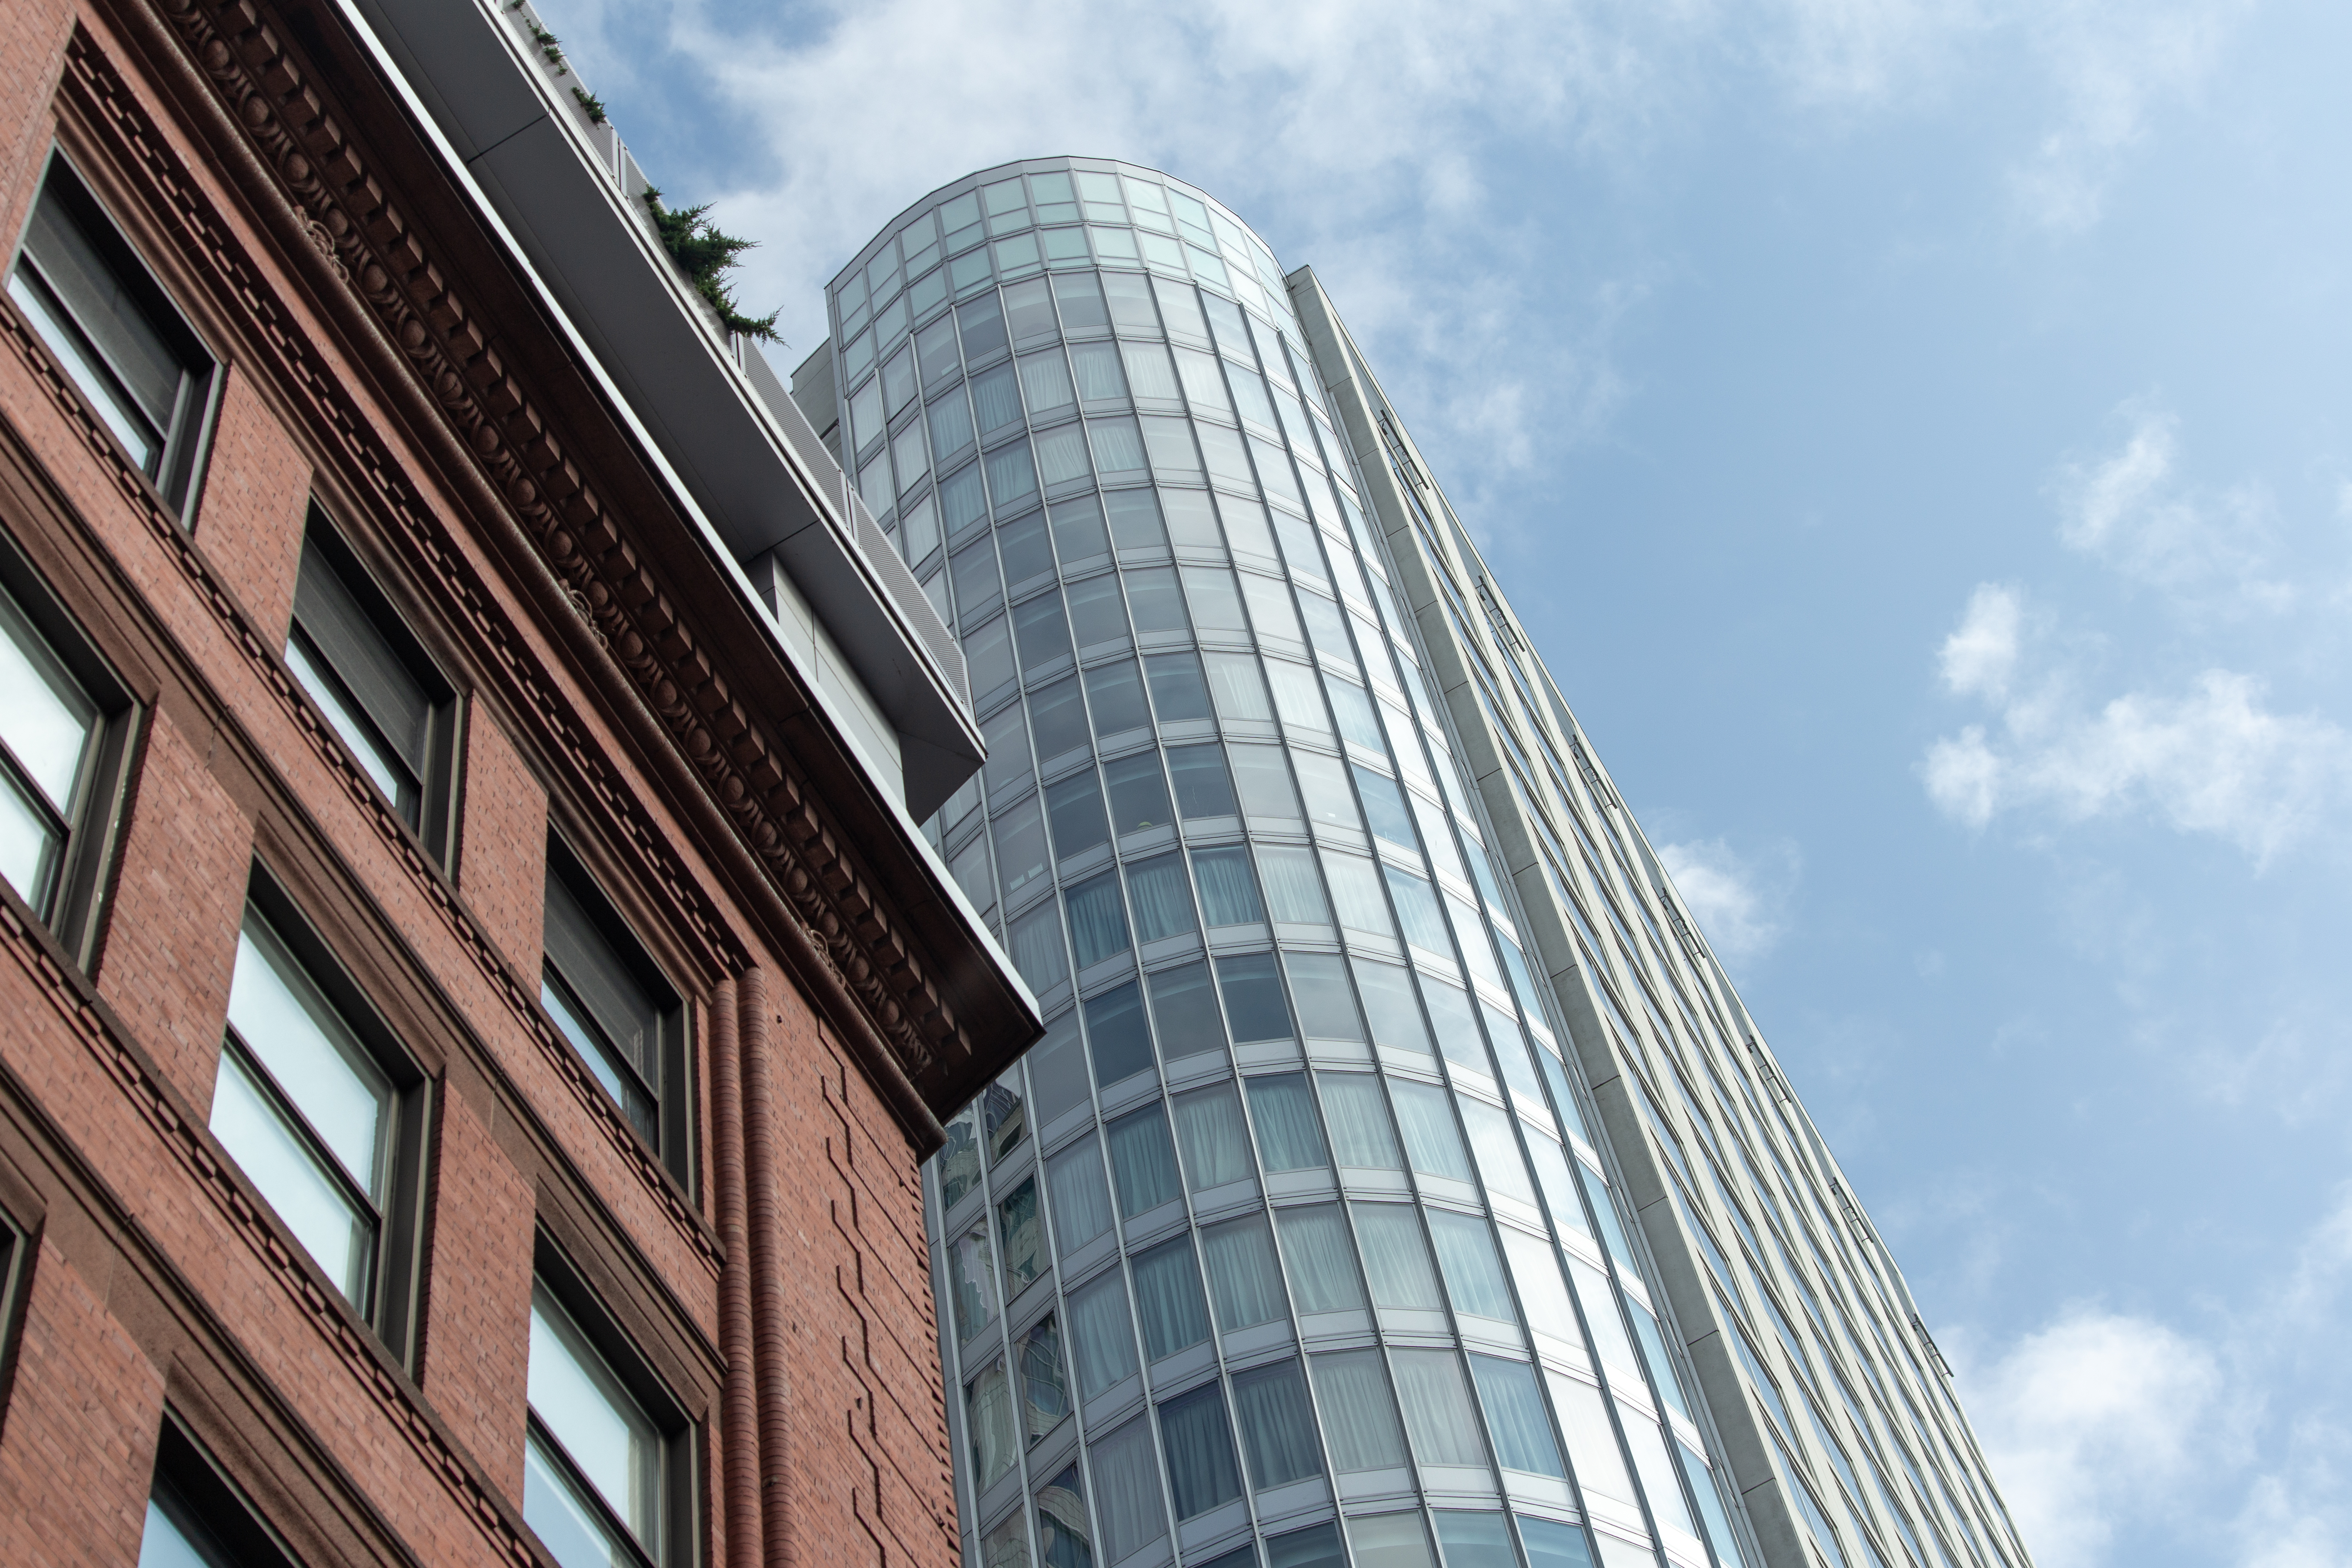
metropolitan area, daytime, architecture, building, skyscraper, commercial building, urban area, tower block, landmark, sky, metropolis, blue, city, corporate headquarters, human settlement, real estate, facade, line, tower, mixed use, condominium, neighbourhood, headquarters, Material property, downtown, daylighting, glass, apartment, reflection, window, company, metal